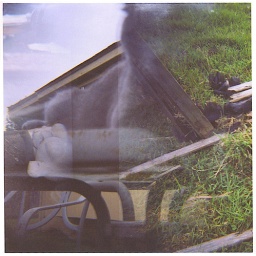
Double exposure of my friend's cat ontop of a table outside, and a shot of some wood of some sorti in the grass. Diana+